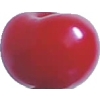
Label: cherry_sour